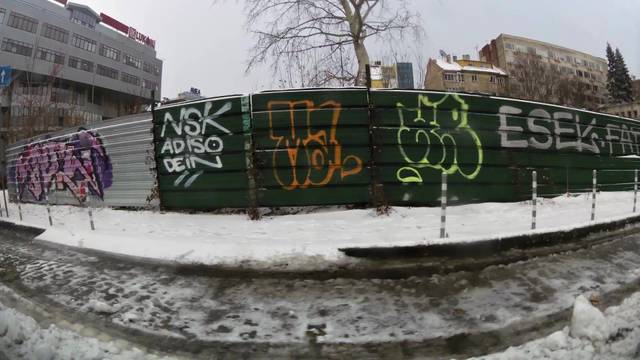
Region: Bulgaria
Coordinates: 42.699, 23.313